Kingdom of Galicia

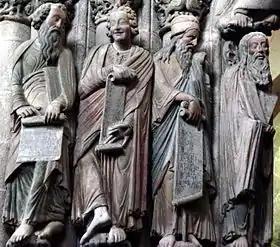
"Pórtico da Gloria", Cathedral of Santiago de Compostela

In 1091 the daughter of King Alfonso VI, "infanta" Urraca, married a Burgundian nobleman, Raymond of Burgundy, who had participated in the Crusades against the Almoravids. His military victories as well as his Anscarid lineage justified this union, and Alfonso bestowed on him the government of Galicia between Cape Ortegal and Coimbra, as a personal fief. This union gave rise to the House of Burgundy, which would rule in Galicia, León, and Castile until the death of King Peter.